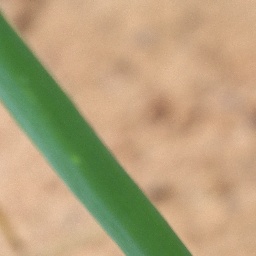
Label: healthy